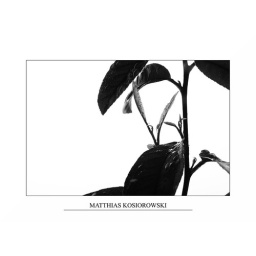
things in black / plants in black